Link 80

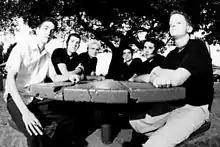
Link 80 in 2000. Joey Bustos, Ryan Nobel, Adam Davis, Steve Borth, Adam Pereria, Aaron Nagel.

After recruiting a man named Stoney Moak to fill in for vocals temporarily for their shows, Ryan Noble from the Blast Bandits was chosen to pick up permanently where Nick had left off. Along with Ryan and Adam Davis, who took over for Matt, came a new sound and lyrics, while still maintaining the "against the rest" attitude. Link 80 began to lead more towards a hardcore/ska sound rather than a punk/ska sound. With Ryan, Link 80 recorded the album "The Struggle Continues" as well as some b-sides that appeared on various compilations in 1999 and toured numerous times with such bands as Capdown and MU330.